No Impact Man

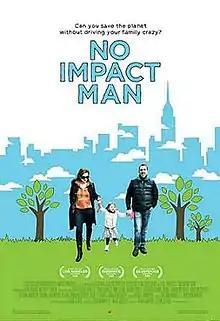
Promotional film poster

No Impact Man is a 2009 American documentary film directed by Laura Gabbert and Justin Schein, based on the book by Colin Beavan. The film, which premiered September 4, 2009, follows Colin Beavan and his family during their year-long experiment to have zero impact on the environment. The film mostly takes place in New York City.